Dornier 328

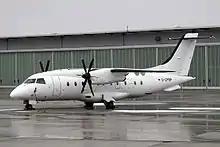
Excellent Air Dornier 328-100

In July 2018, 24 aircraft were in airline service. Major operators include Private Wings (9) and DANA (4). Seven other airlines operate smaller numbers of the type.